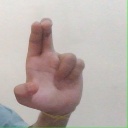
अक्षर: आ